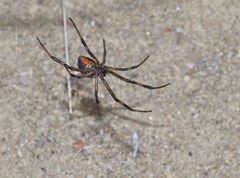
Species: Lactrodectus_hesperus